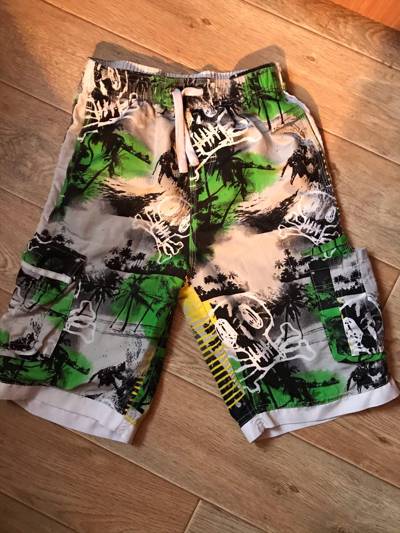
Waste category: clothes